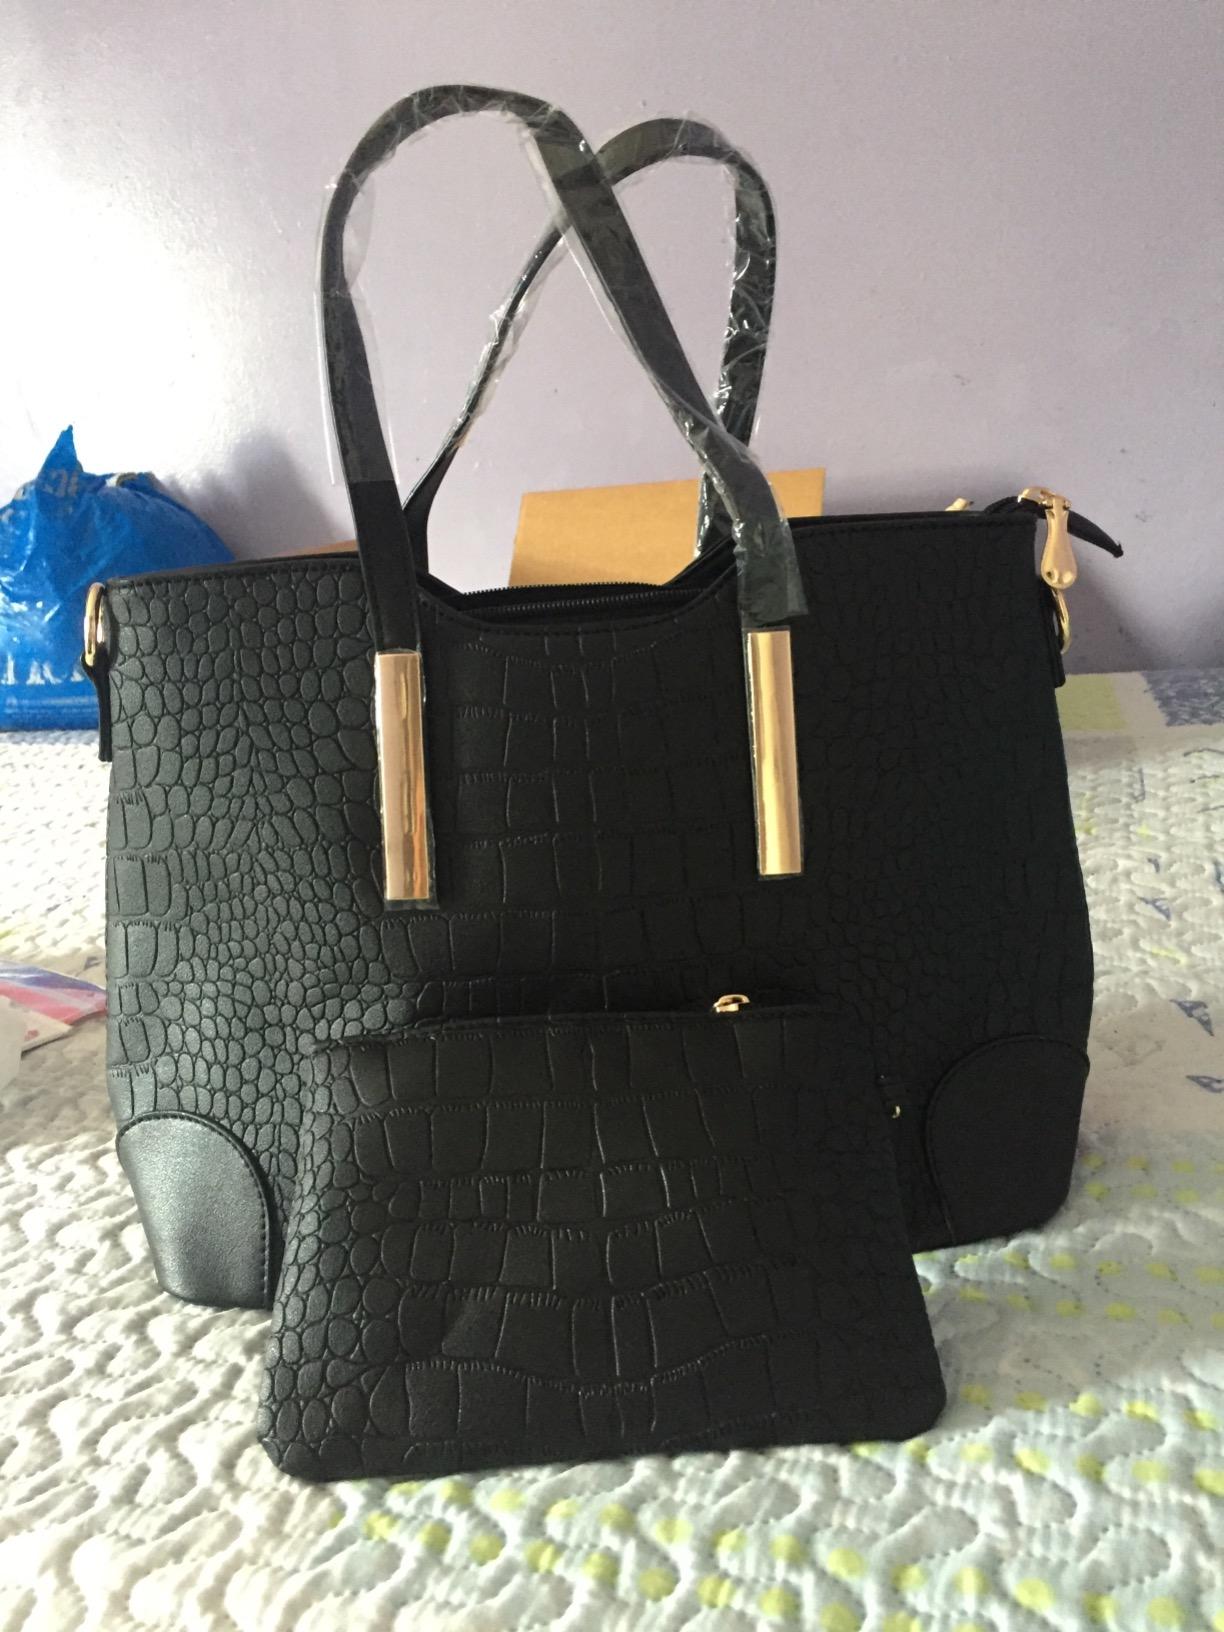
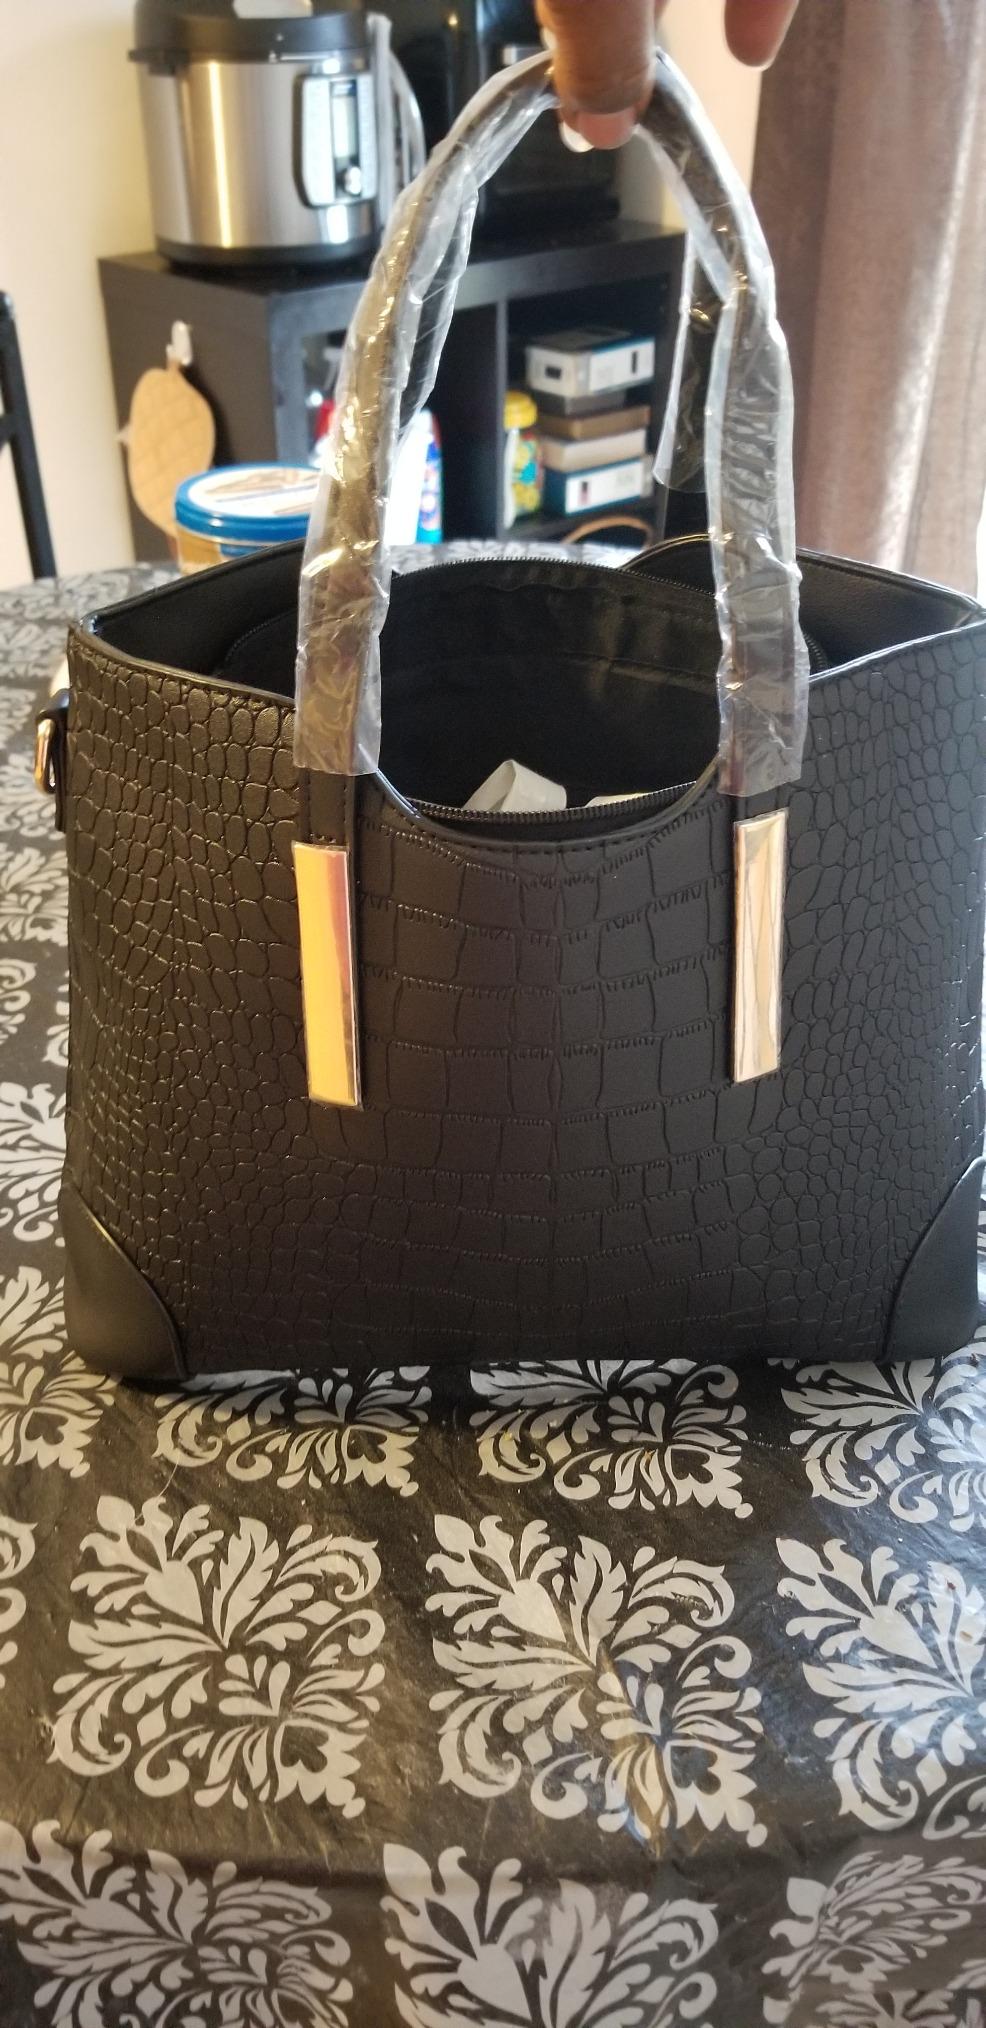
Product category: accessories_handbag
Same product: yes